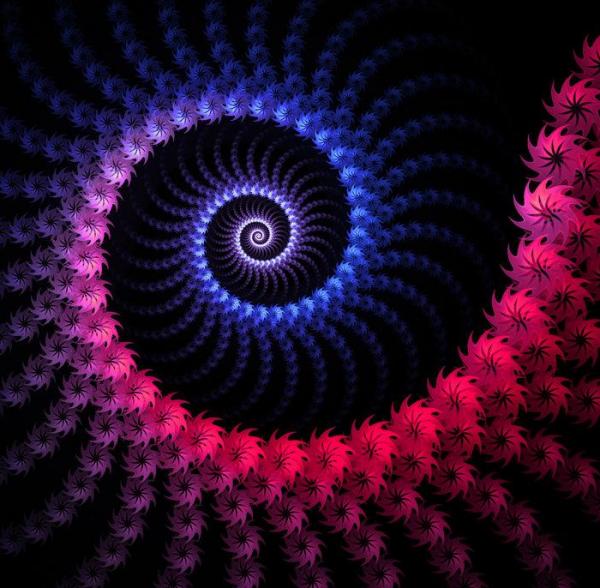
Texture: spiralled